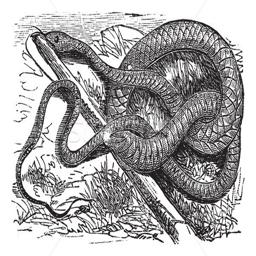
Animal: snakes